Reghin

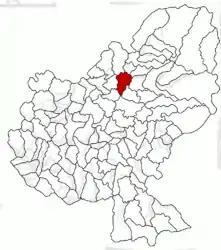
Fountain in Central Park

Reghin (or ; ; Transylvanian Saxon: "Reen") is a city in Mureș County, Transylvania, central Romania, on the Mureș River. As of 2021, it had a population of 29,742, making it the second biggest city of the Mureș county, just behind the capital Târgu Mureș and ahead of Sighișoara.